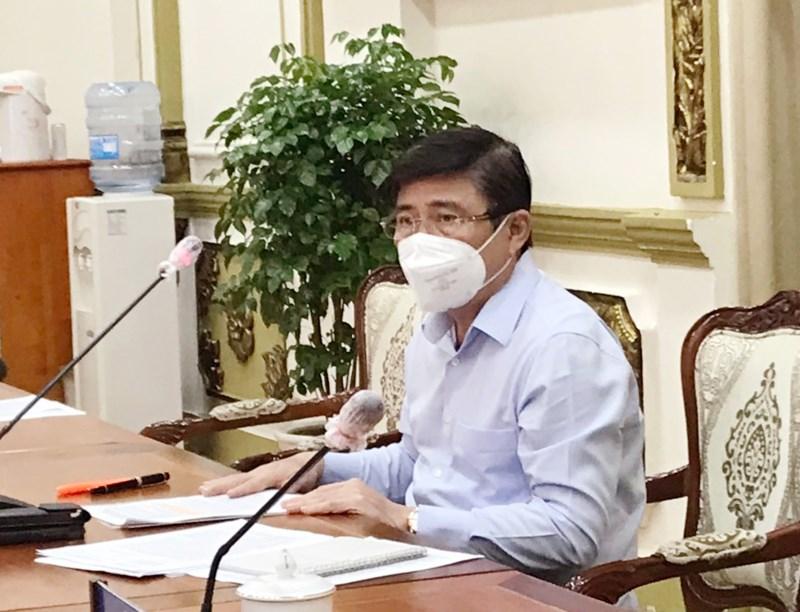
có một chậu cây cảnh ở bên cạnh chiếc ghế